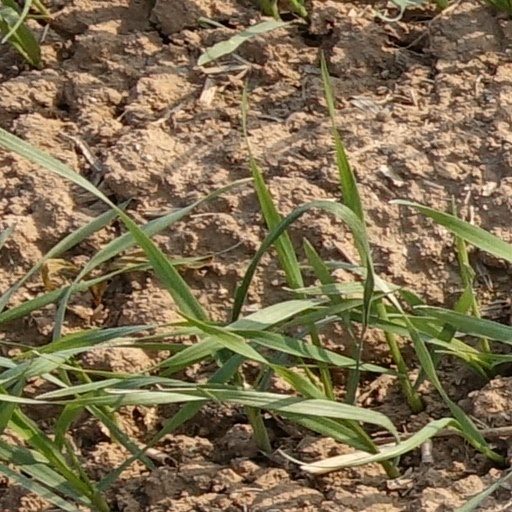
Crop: wheat